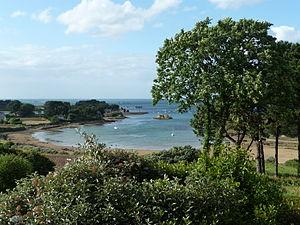
Vue sur le port de Buguelès, Bretagne.